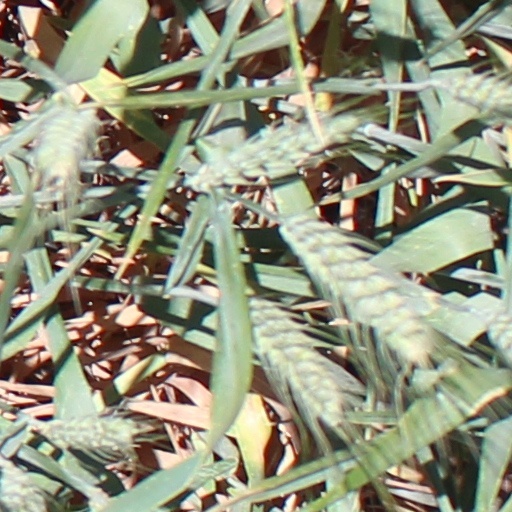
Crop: wheat